Say Hi

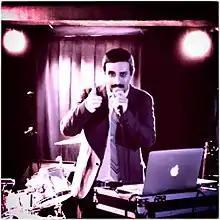
Say Hi performing at Sunset Tavern in Ballard, Washington

Say Hi (previously known as Say Hi to Your Mom) is a Seattle-based indie rock band formed in Brooklyn in 2002 by Eric Elbogen.